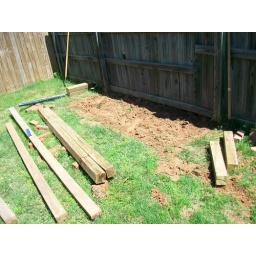
Working at building a raised garden bed in my backyard.